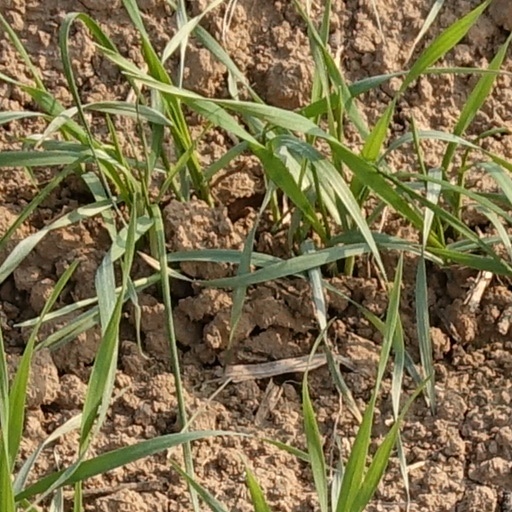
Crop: wheat